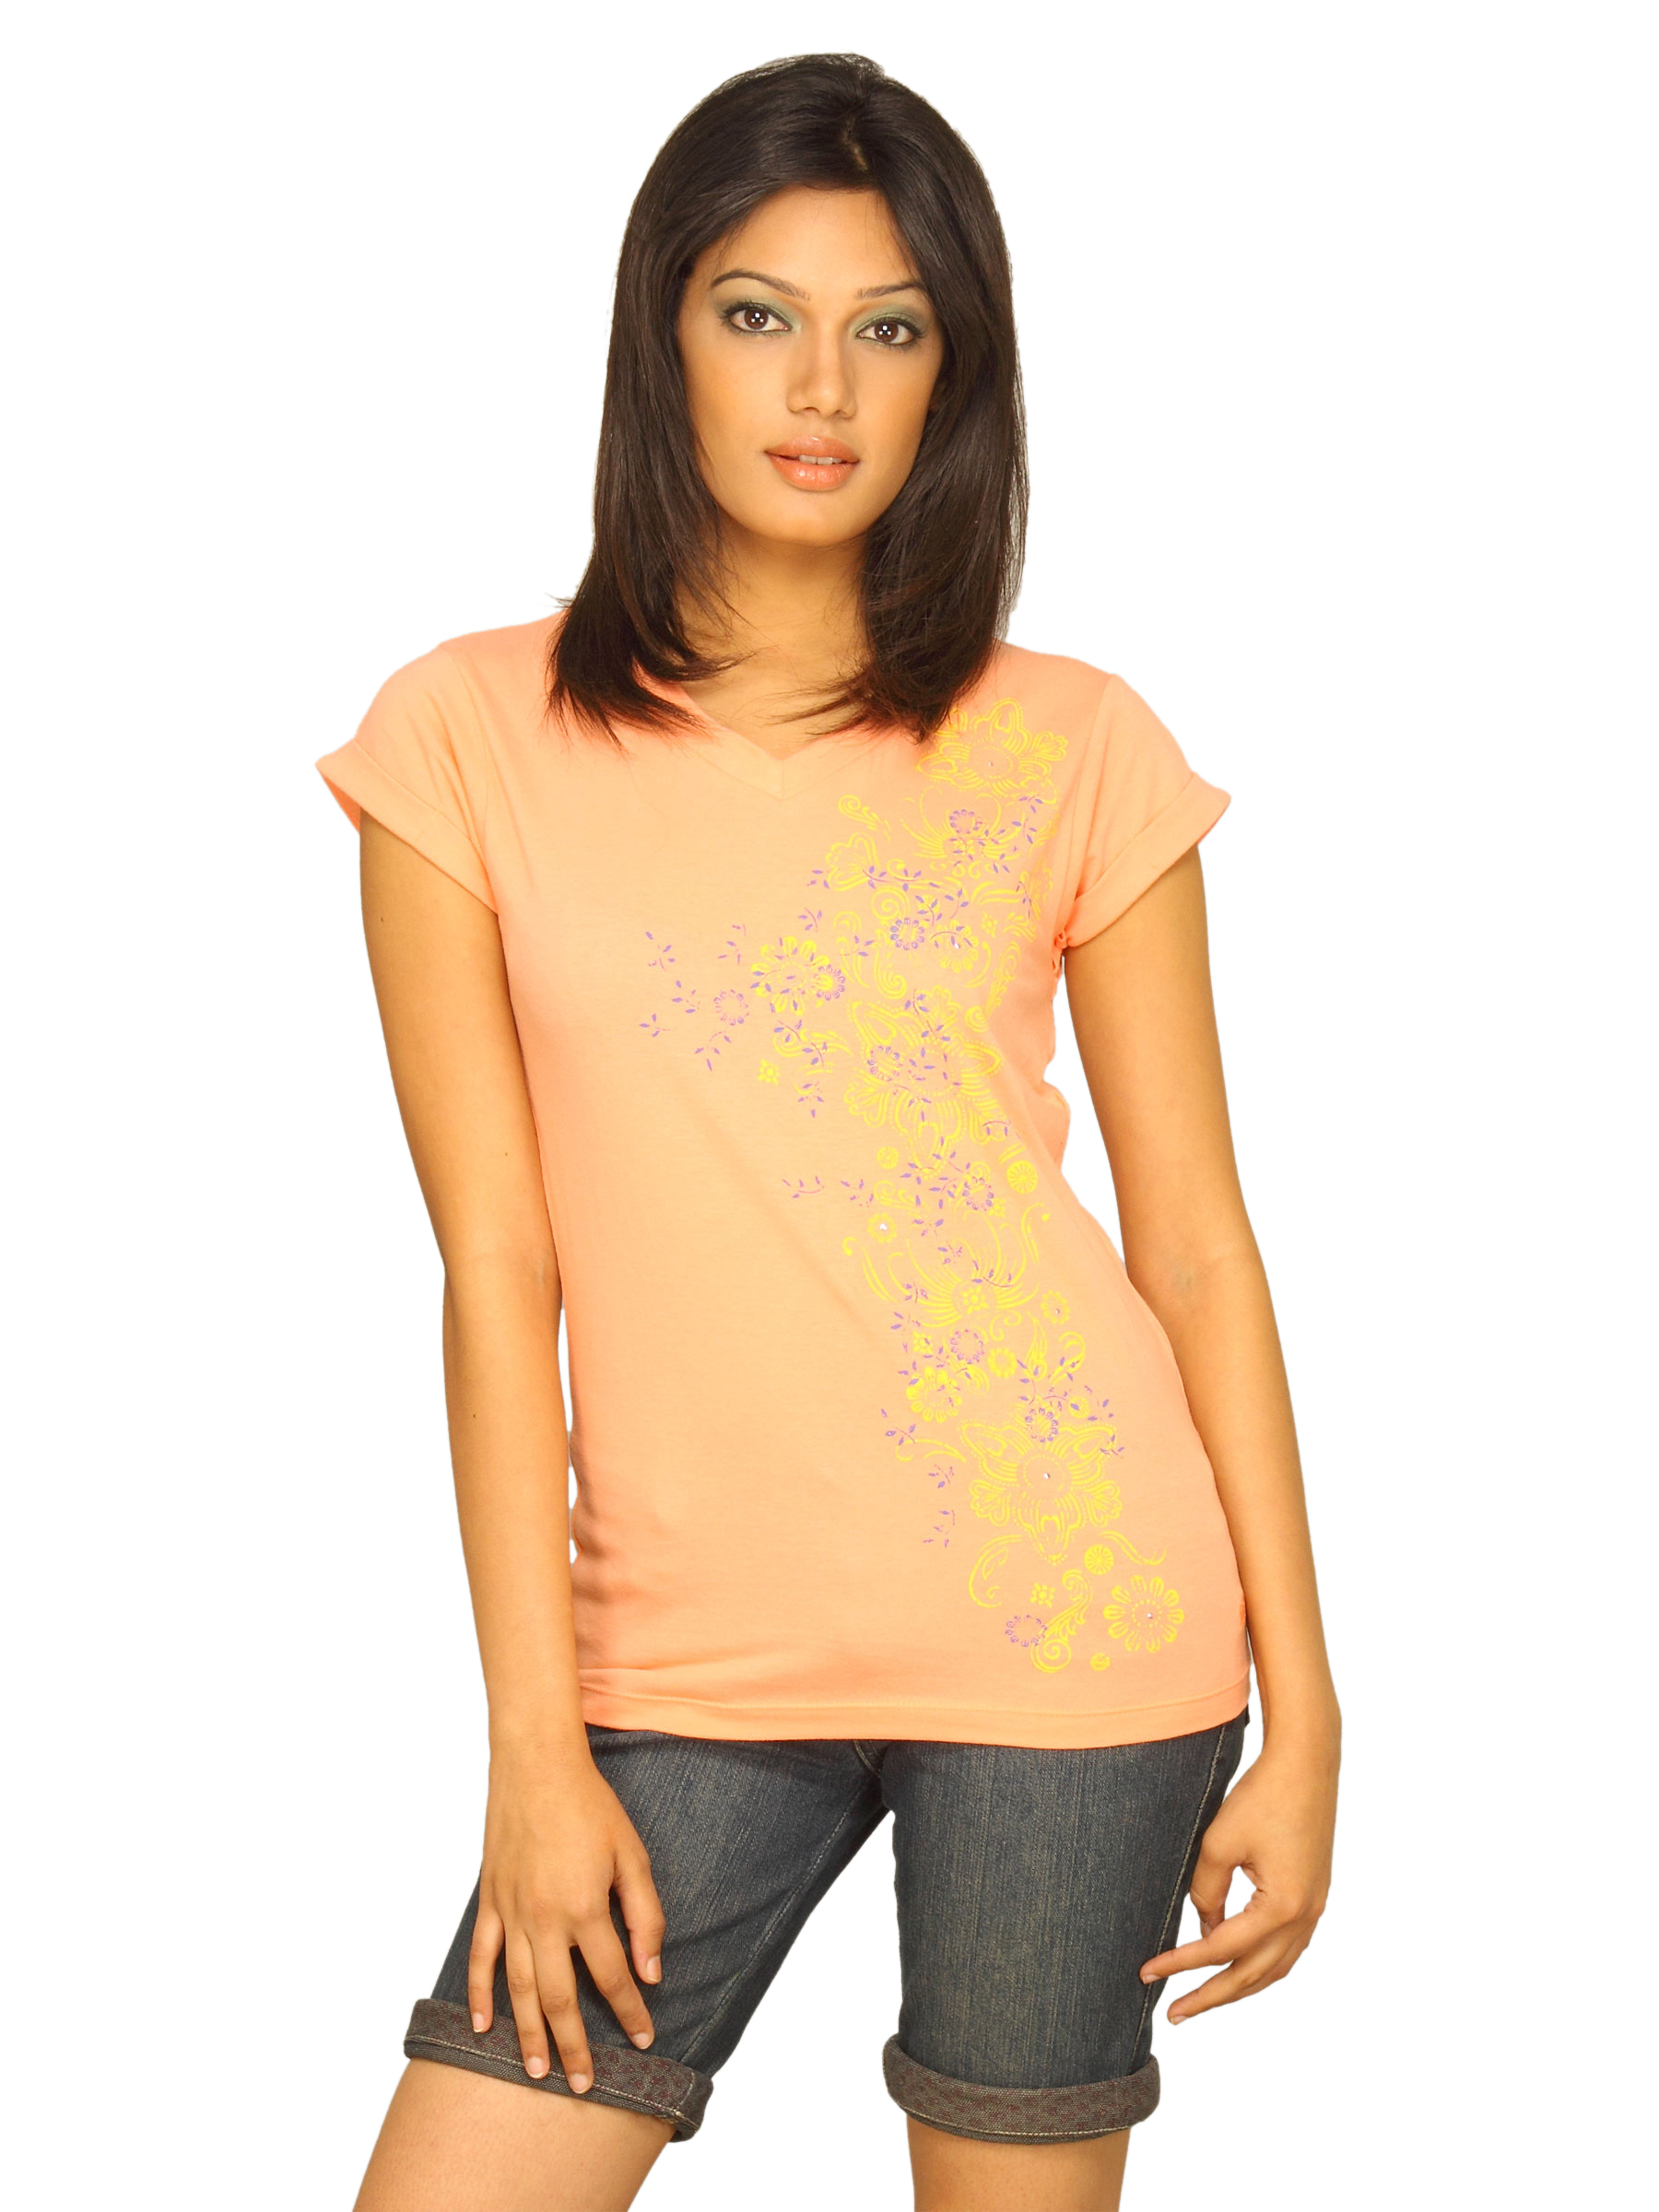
Wrangler Women's Folk Side Print Peach T-shirt
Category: Apparel / Topwear / Tshirts
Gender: Women
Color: Peach
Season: Summer 2011
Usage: Casual